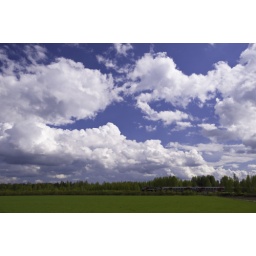
Cumulus clouds and blue sky over road, Karelia, Finland